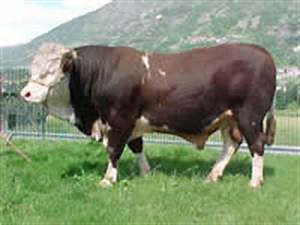
Label: cow